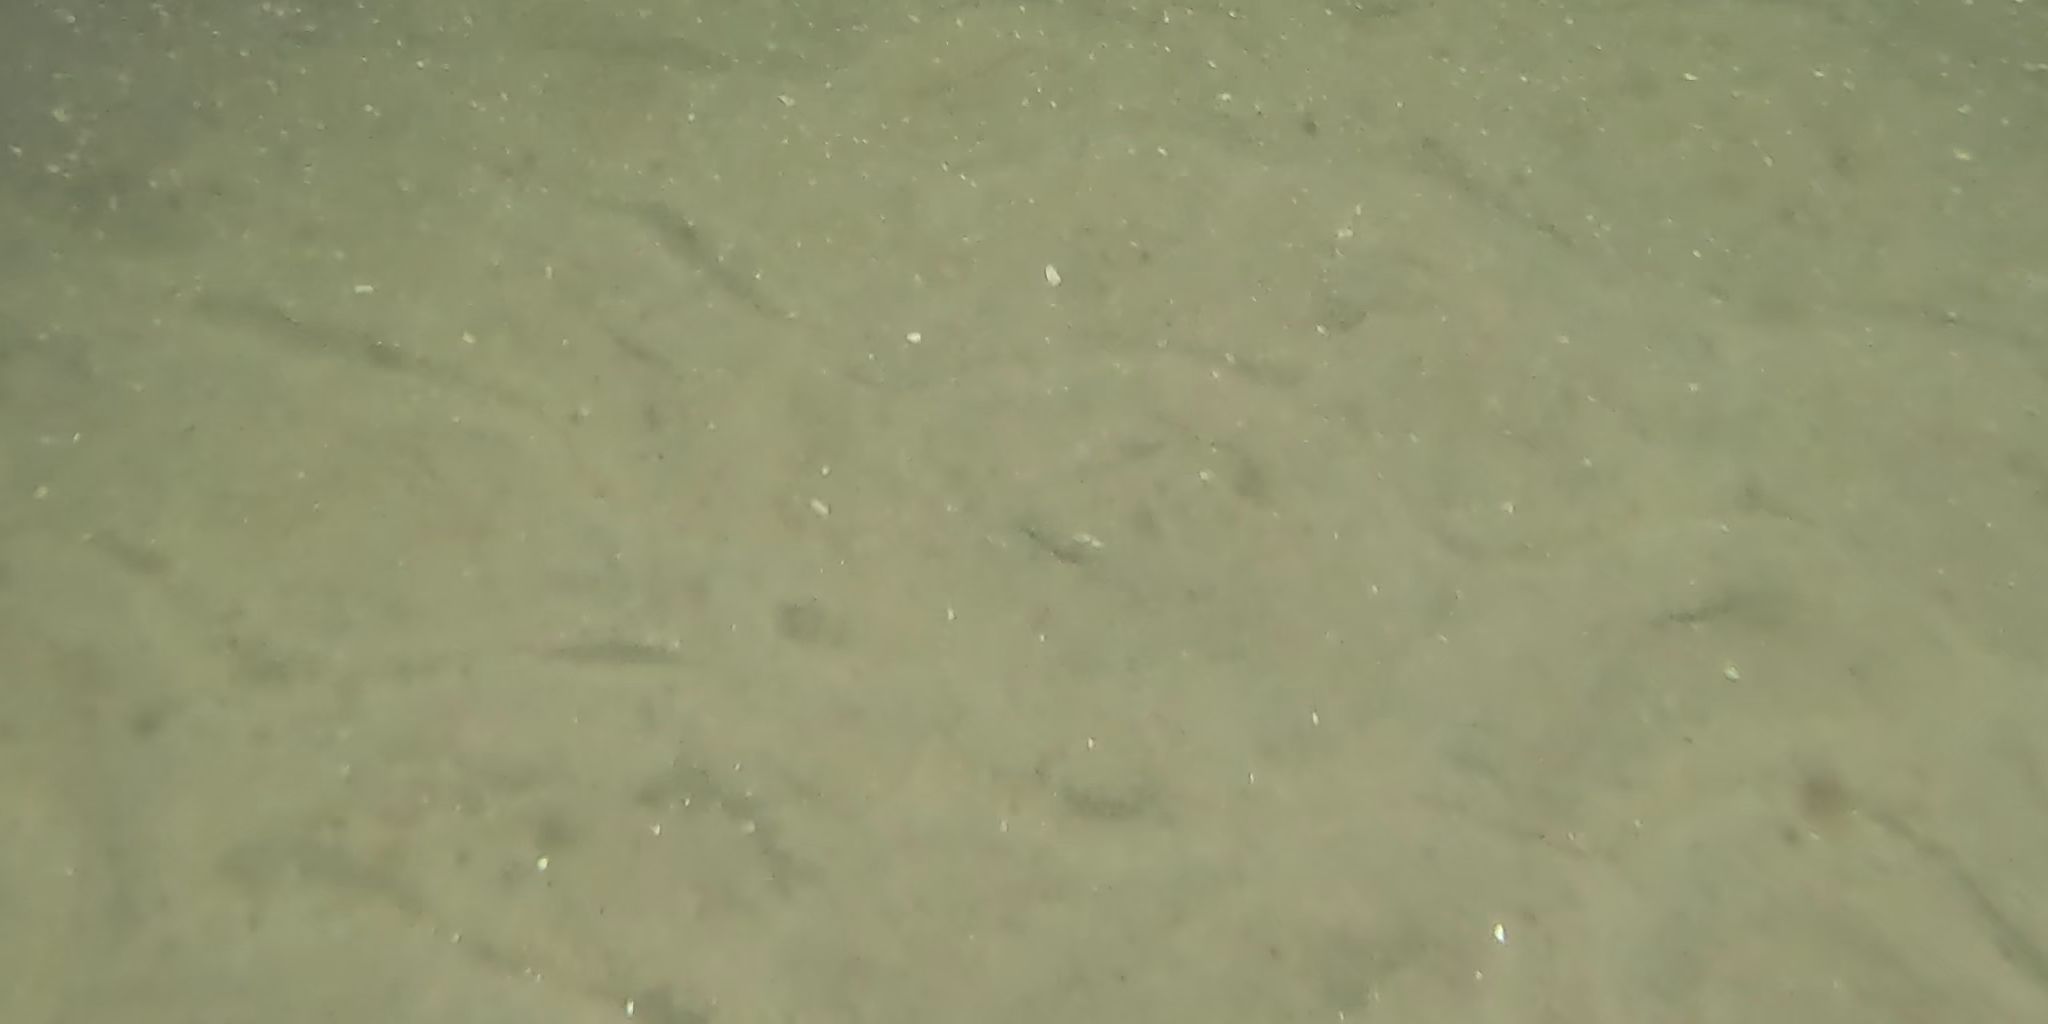
Seabed habitat: sand